Marie-Colombe Robichaud

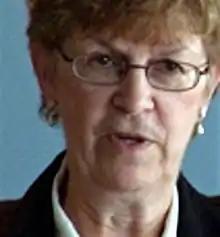
Marie-Colombe Robichaud

Marie-Colombe Robichaud (born 1943) is a Canadian writer living in Nova Scotia. Her work concerns itself with preserving the Acadian language and culture.